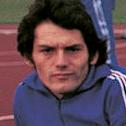
Age: 21